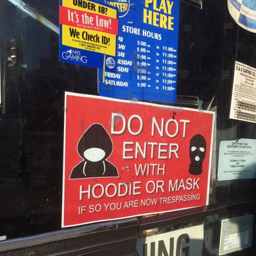
do not spend money in stores with this sign .